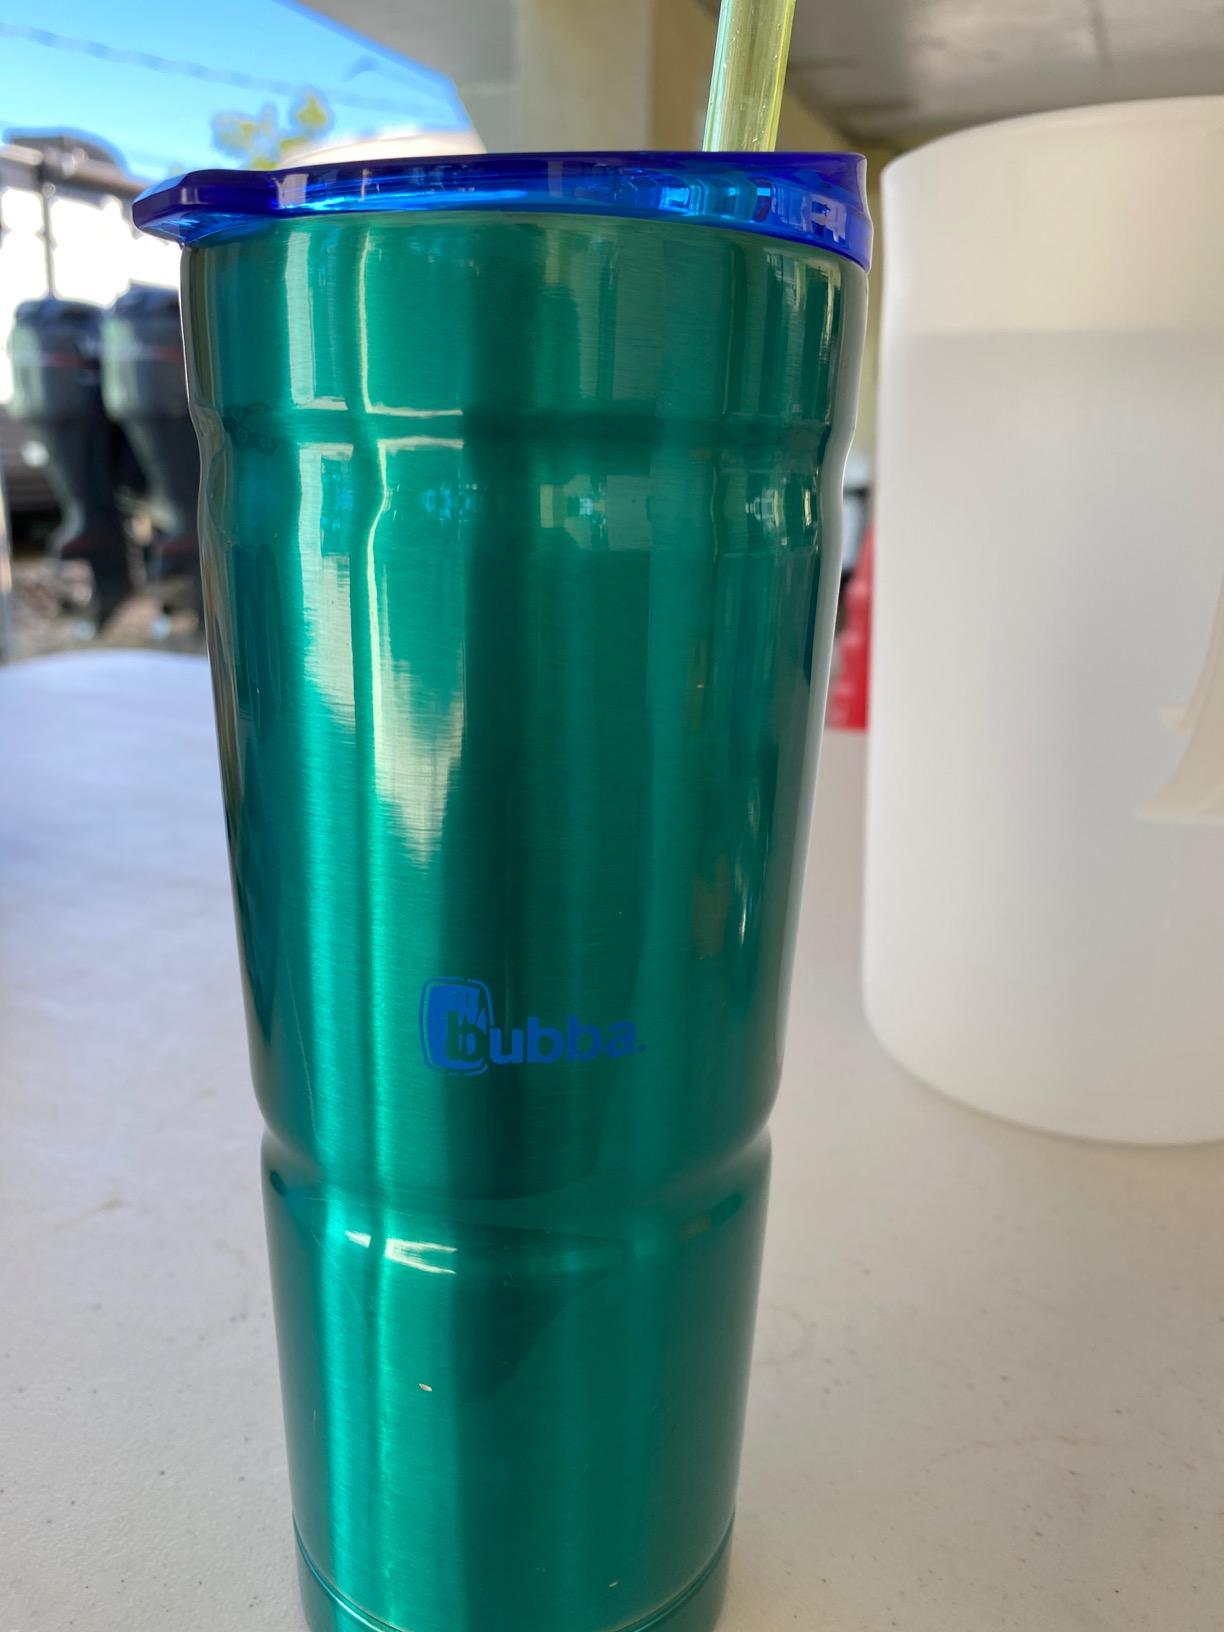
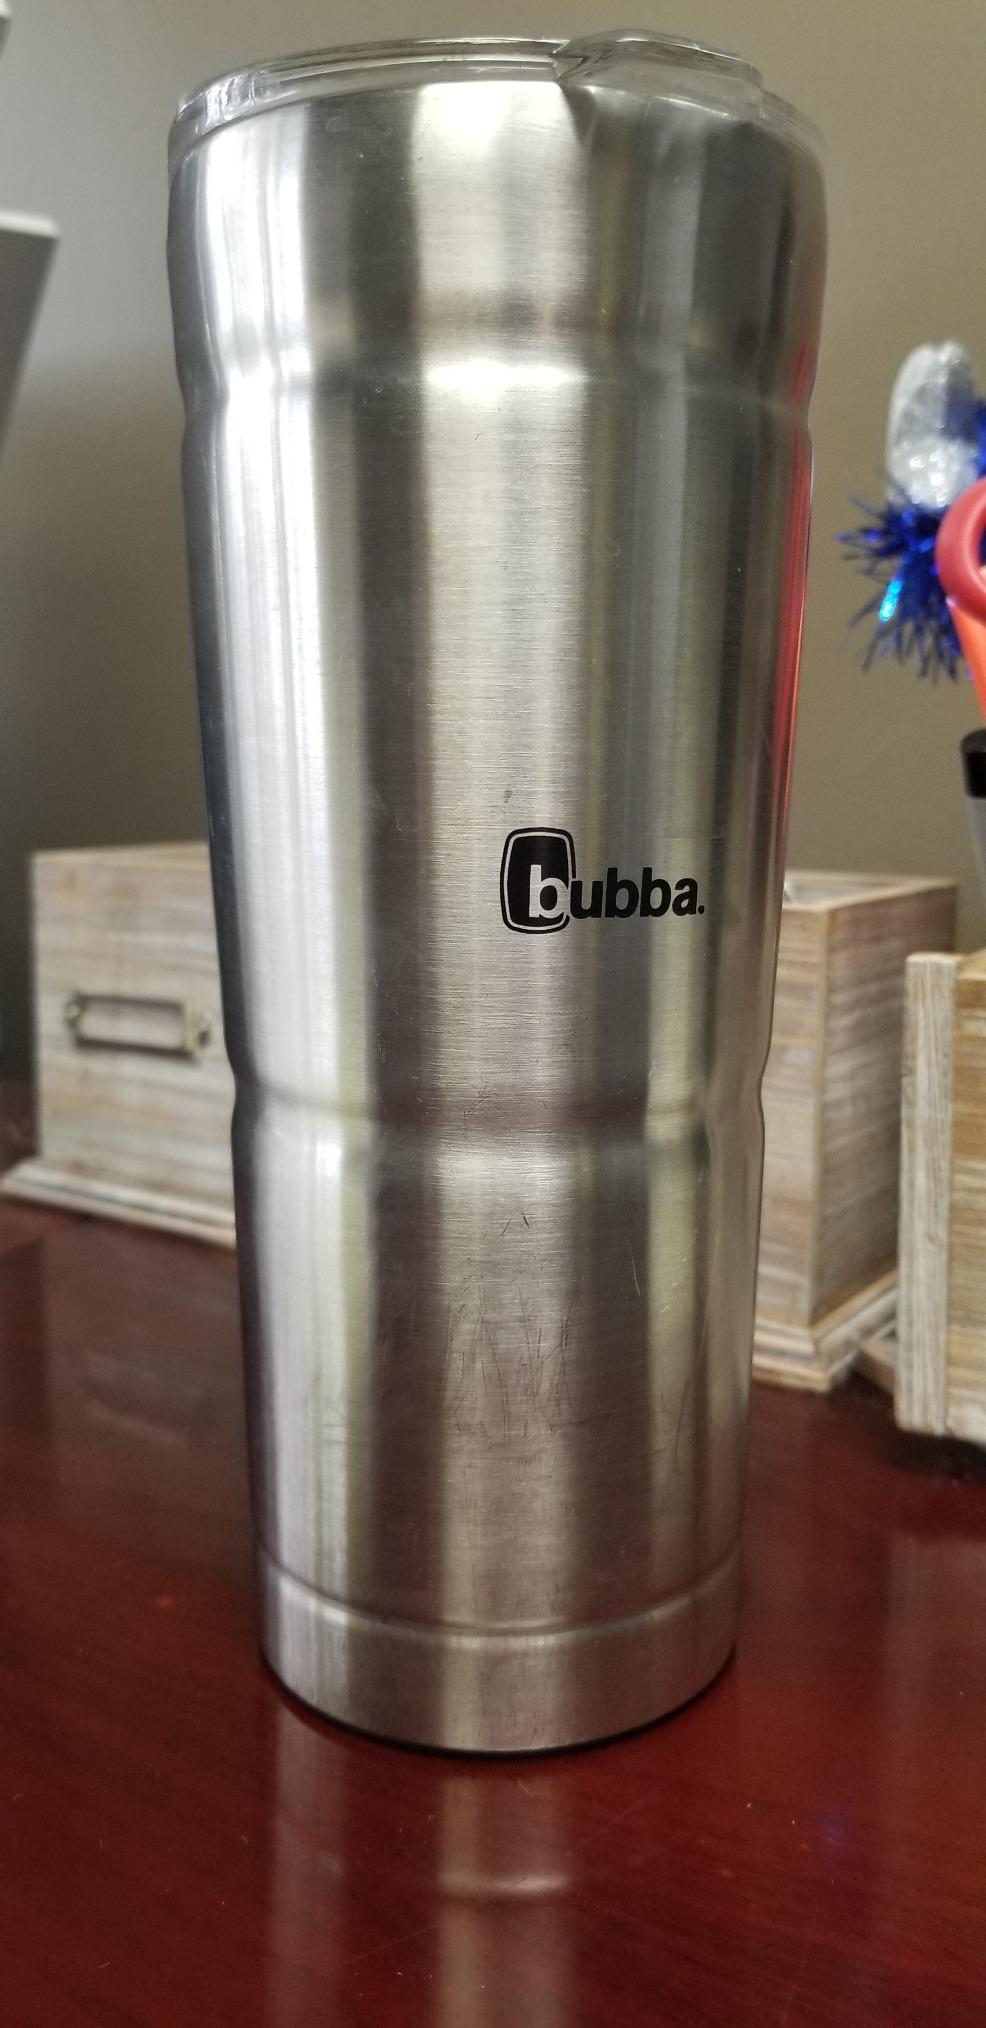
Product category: items_tea
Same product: no